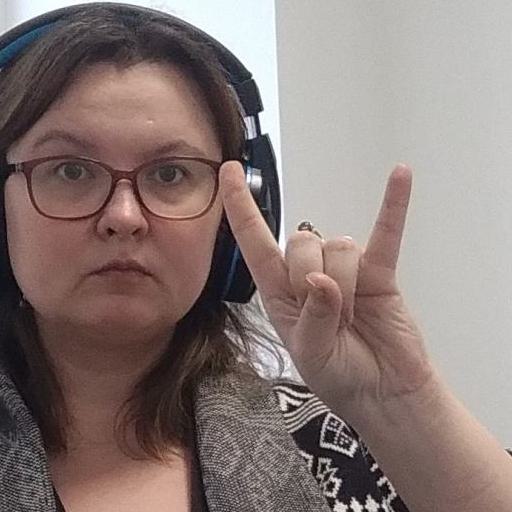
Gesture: rock